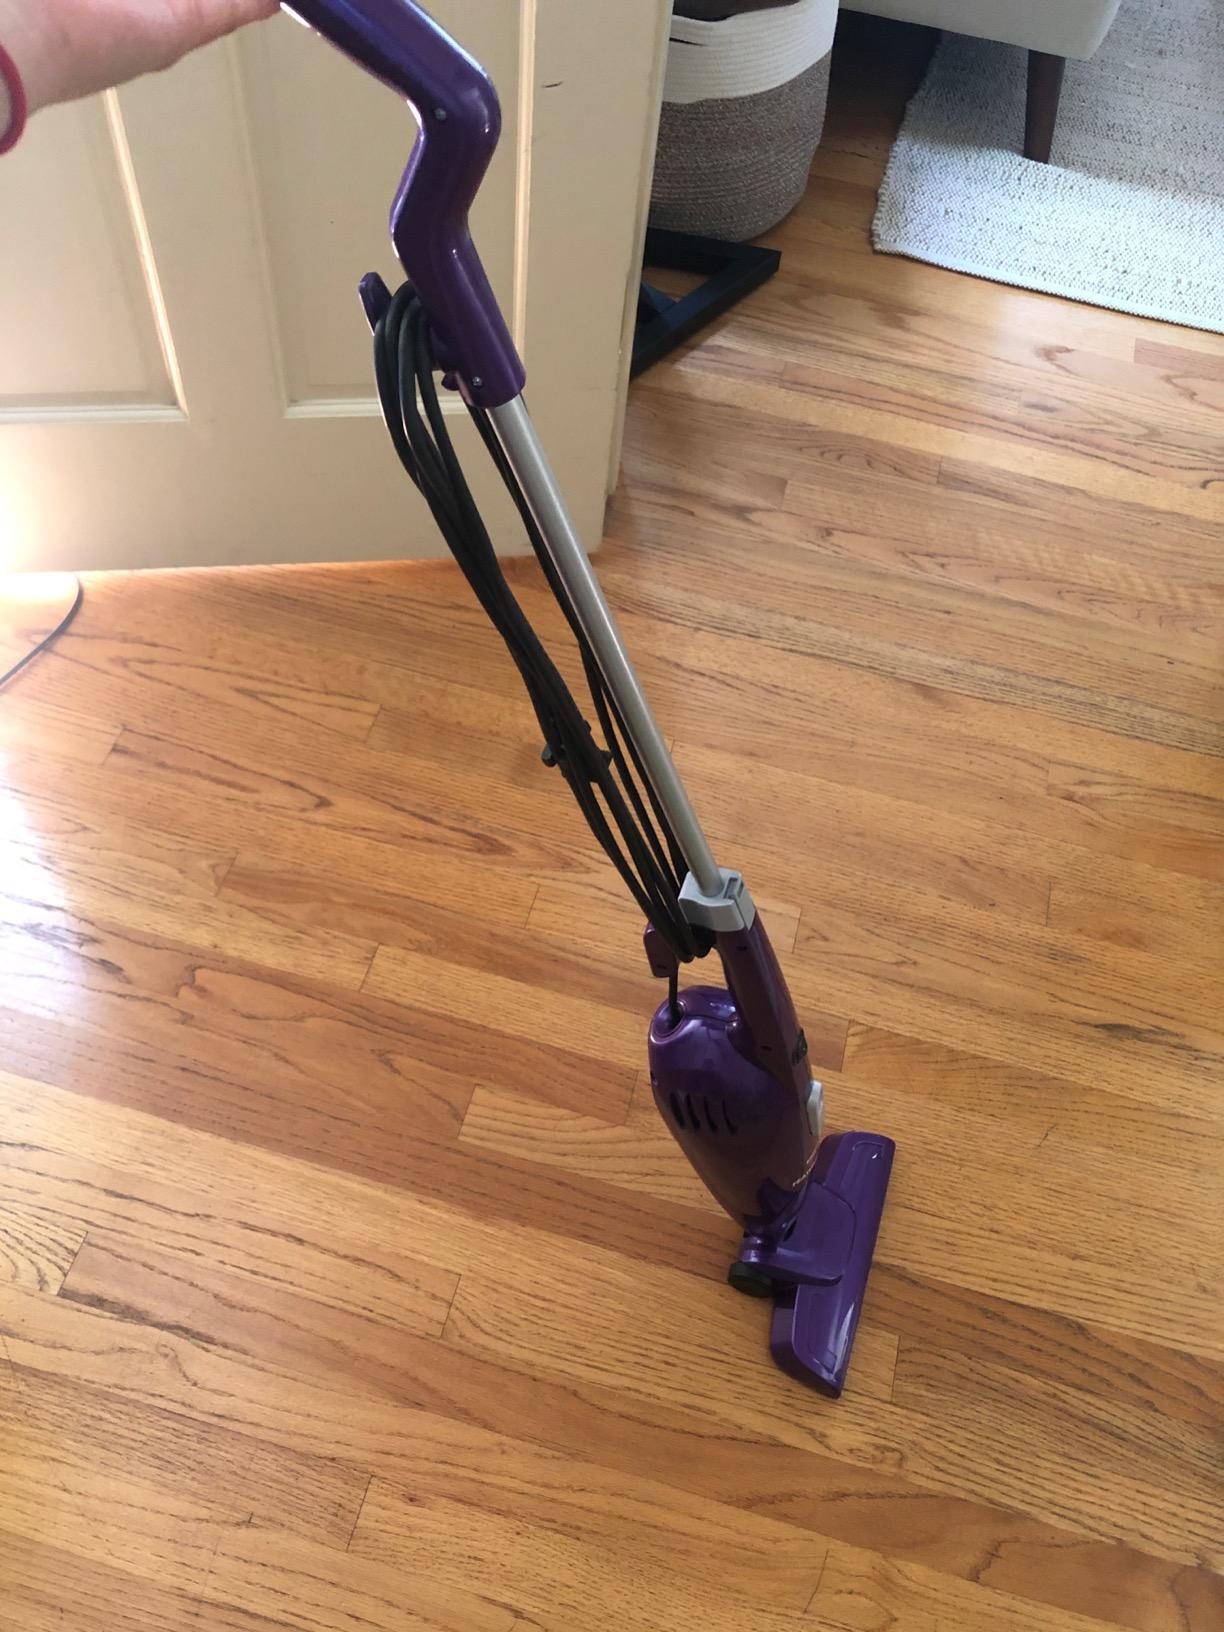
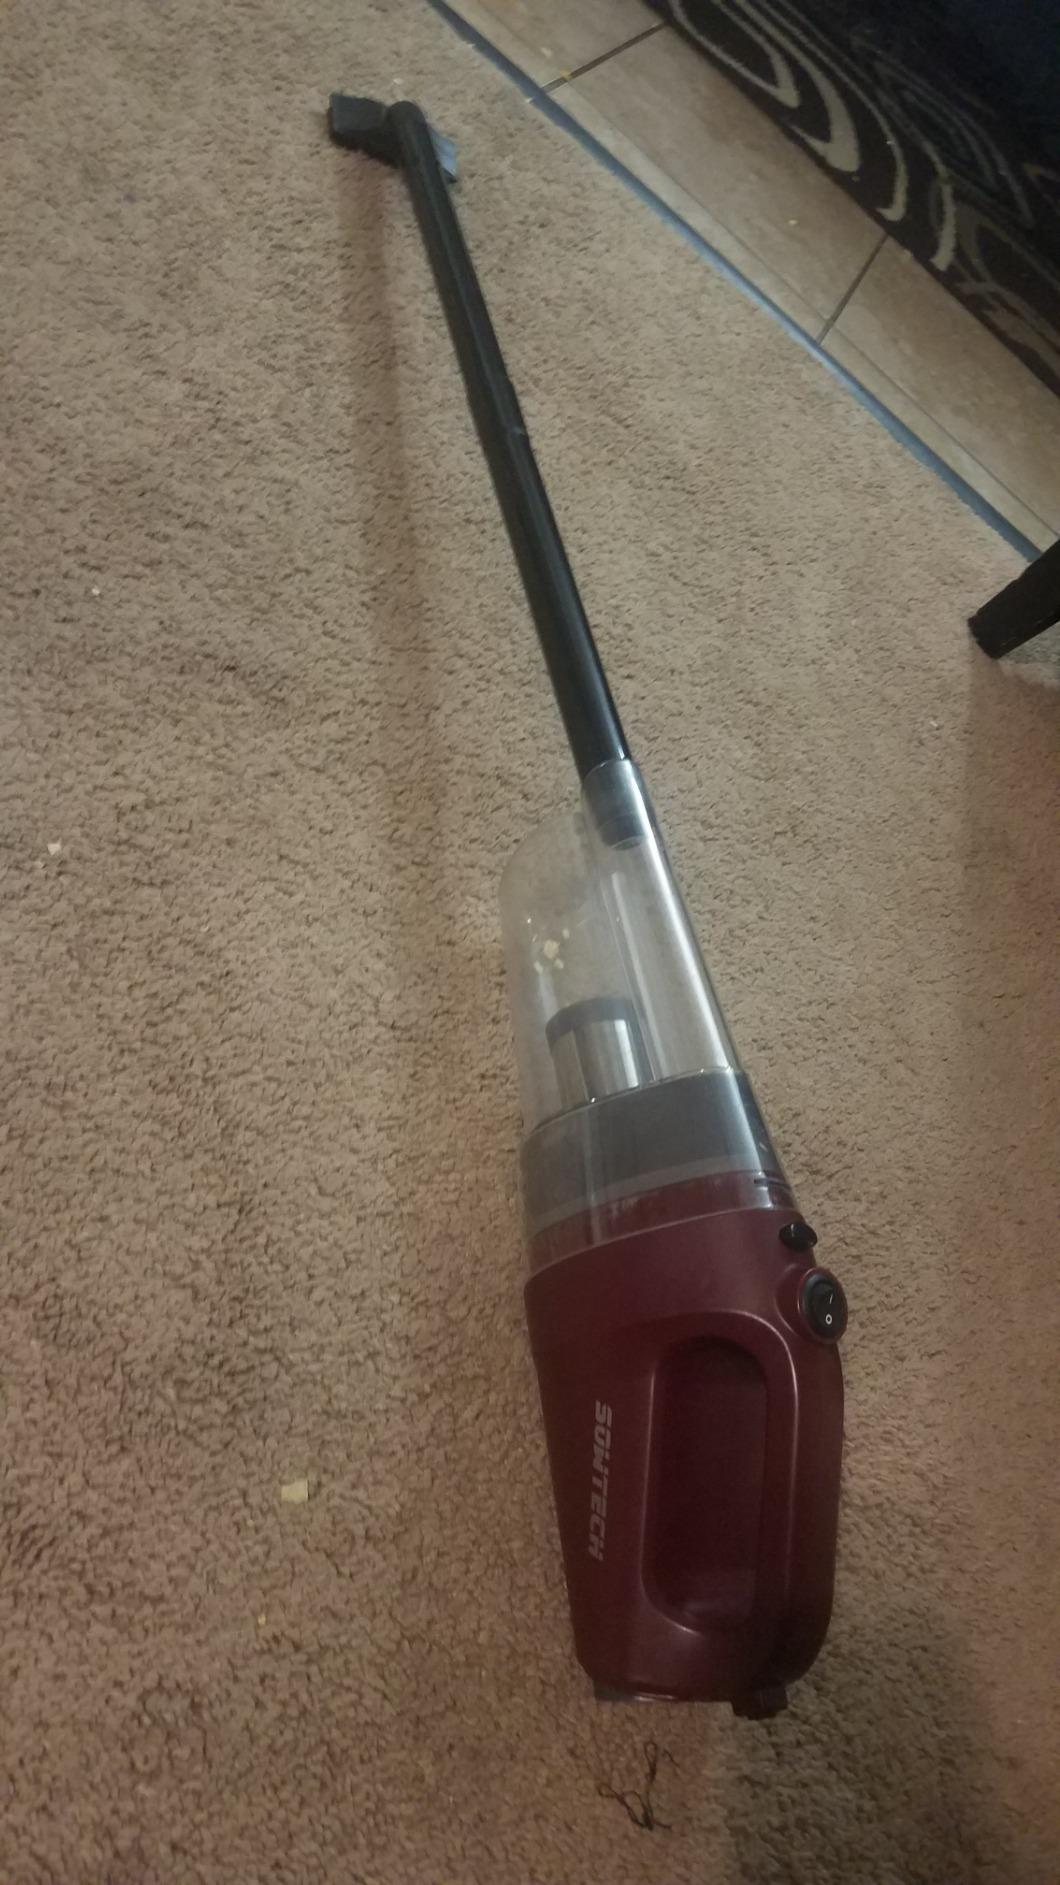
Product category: items_vacuum
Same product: no